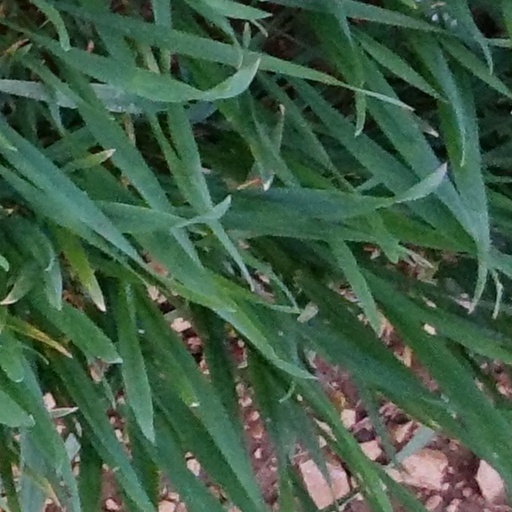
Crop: wheat